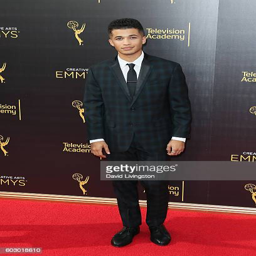
pop artist attends the awards day at the theater